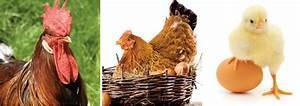
chicken